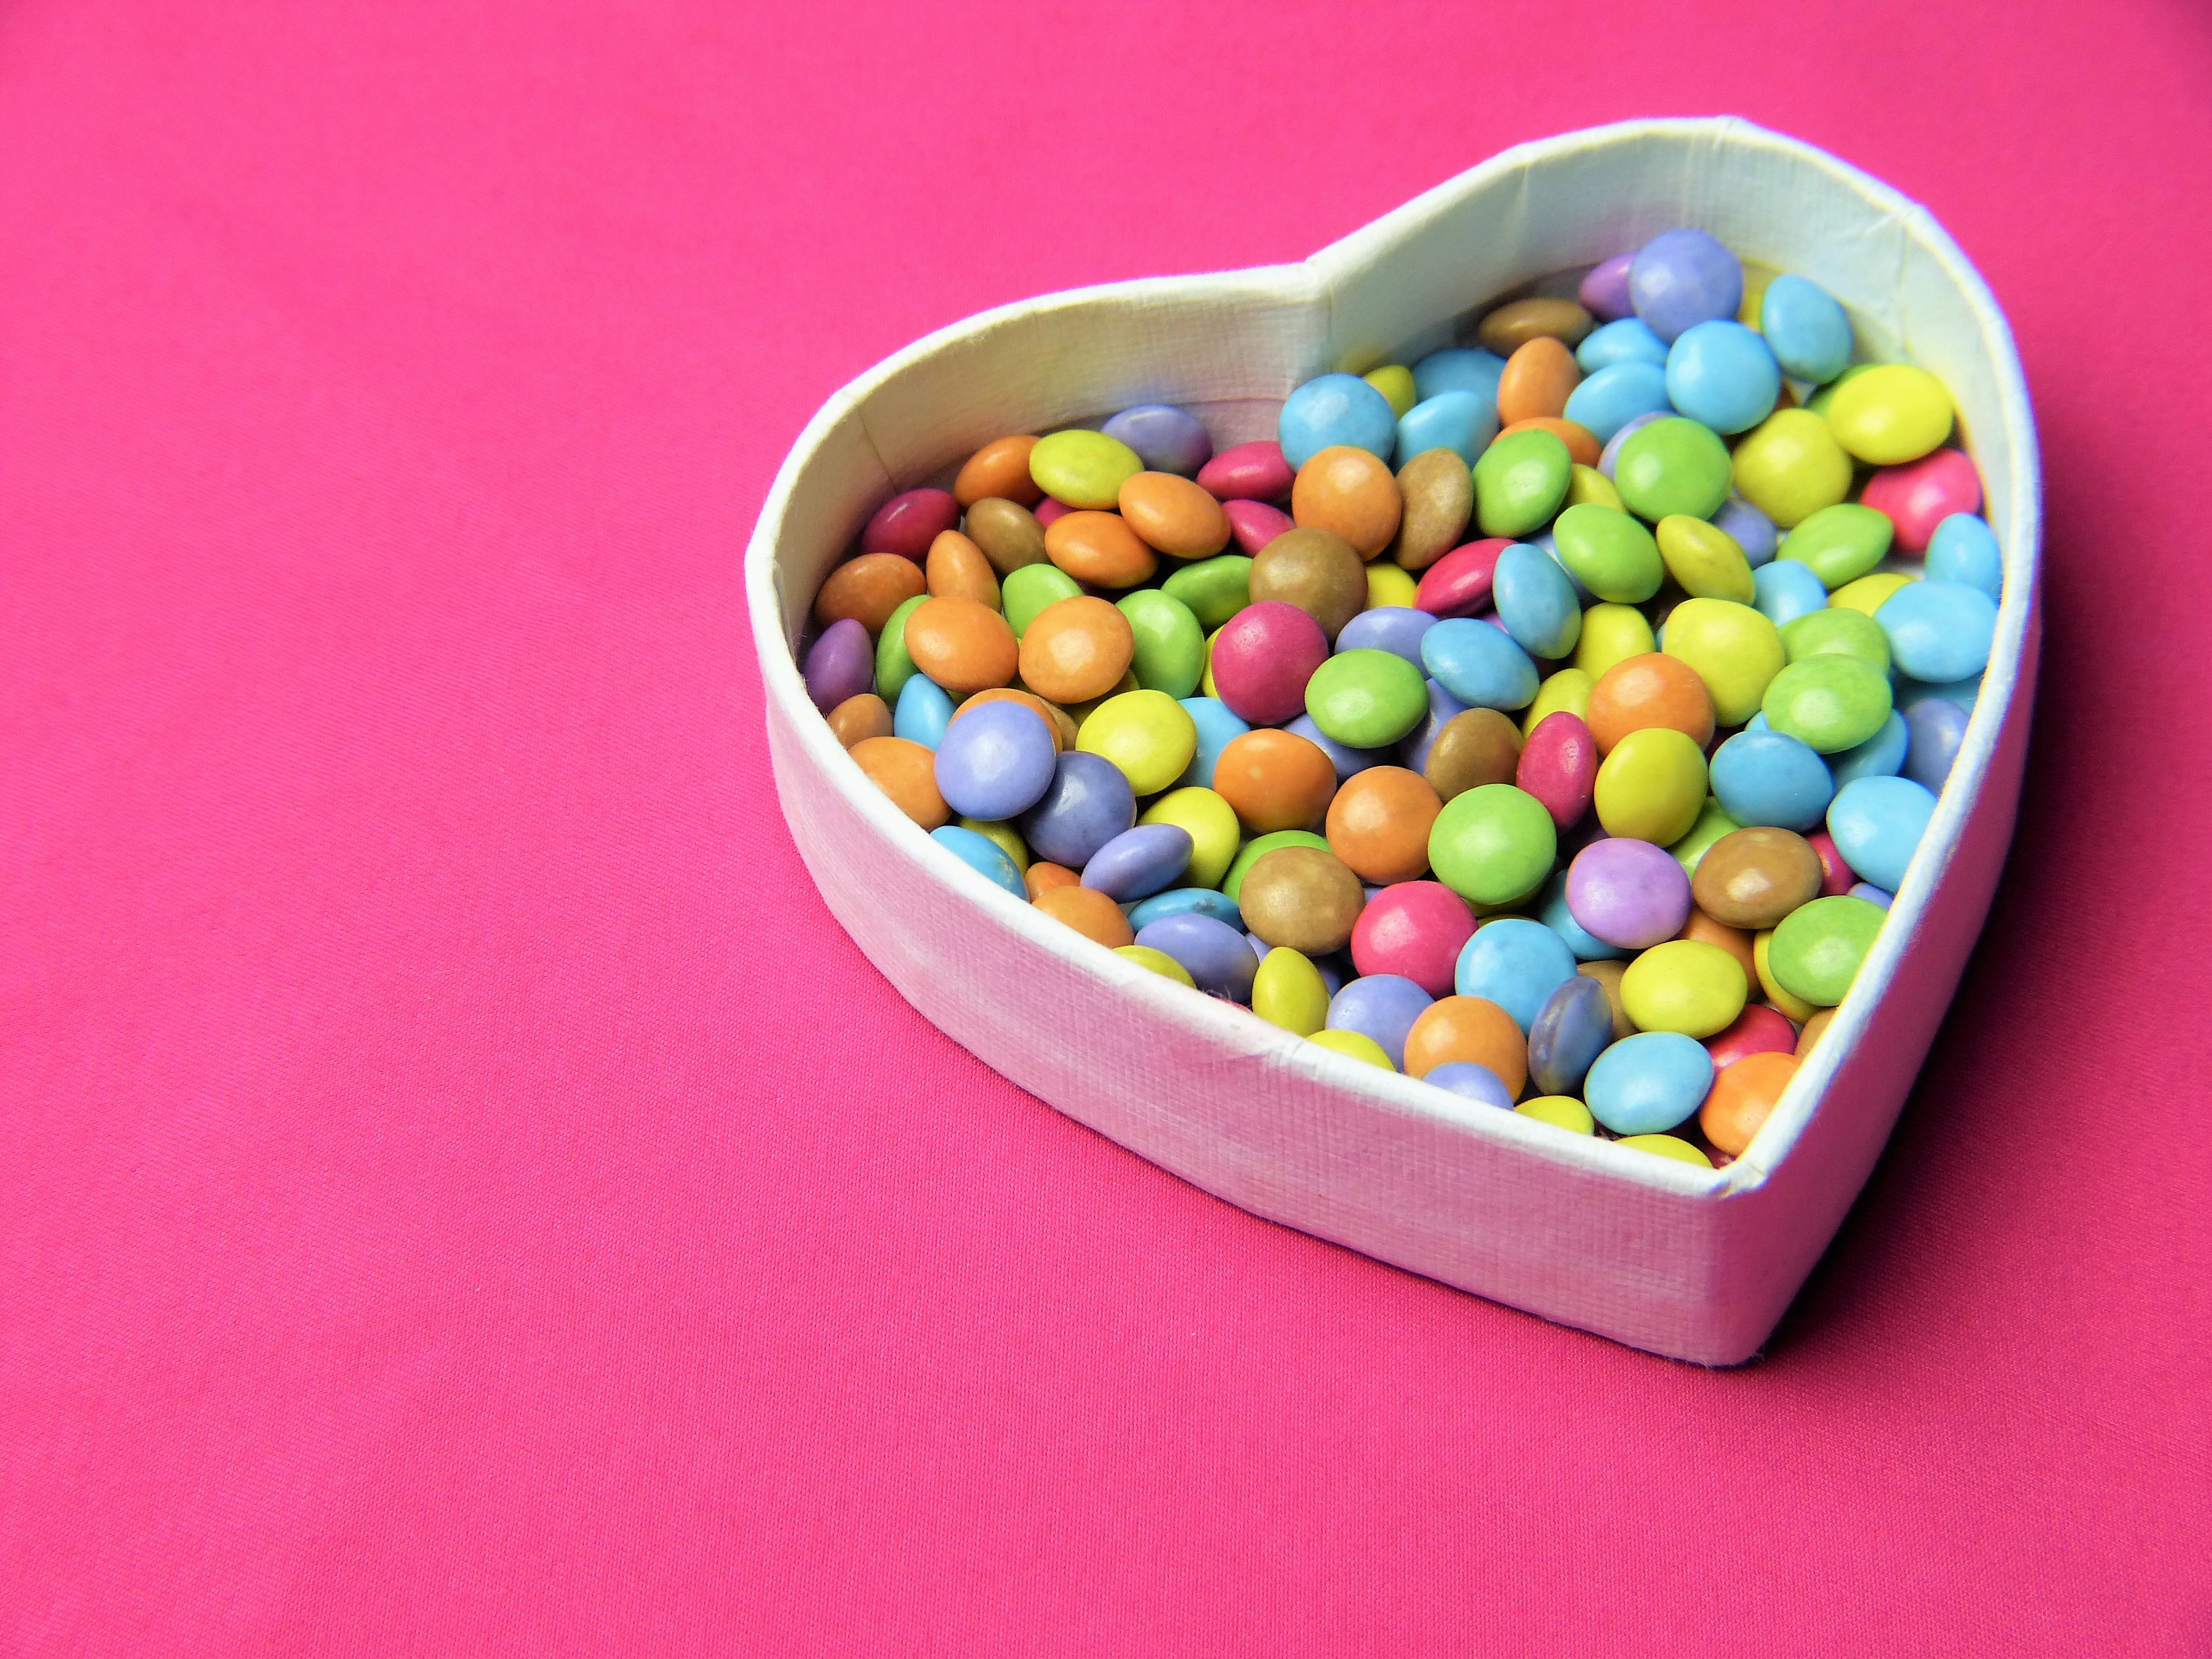
love, heart, food, color, pink, chocolate, dessert, wedding day, sugar, nutrition, birthday, sweetness, addiction, smarties, confectionery, valentine's day, for you, nibble, mother's day, invitation, father's day